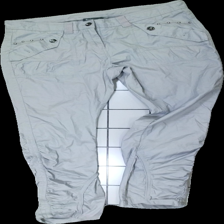
View: front
Type: Trousers
Category: Ladies
Brand: Not in the list
Brand text on label: ReMind items
Colors: Grey
Material: 100% cotton
Cut: Regular
Size: 40
Season: All
Damage location: middle left
Damage 2 location: bottom right
Price range: 50-100
Recommended usage: Reuse
Description: grå byxor